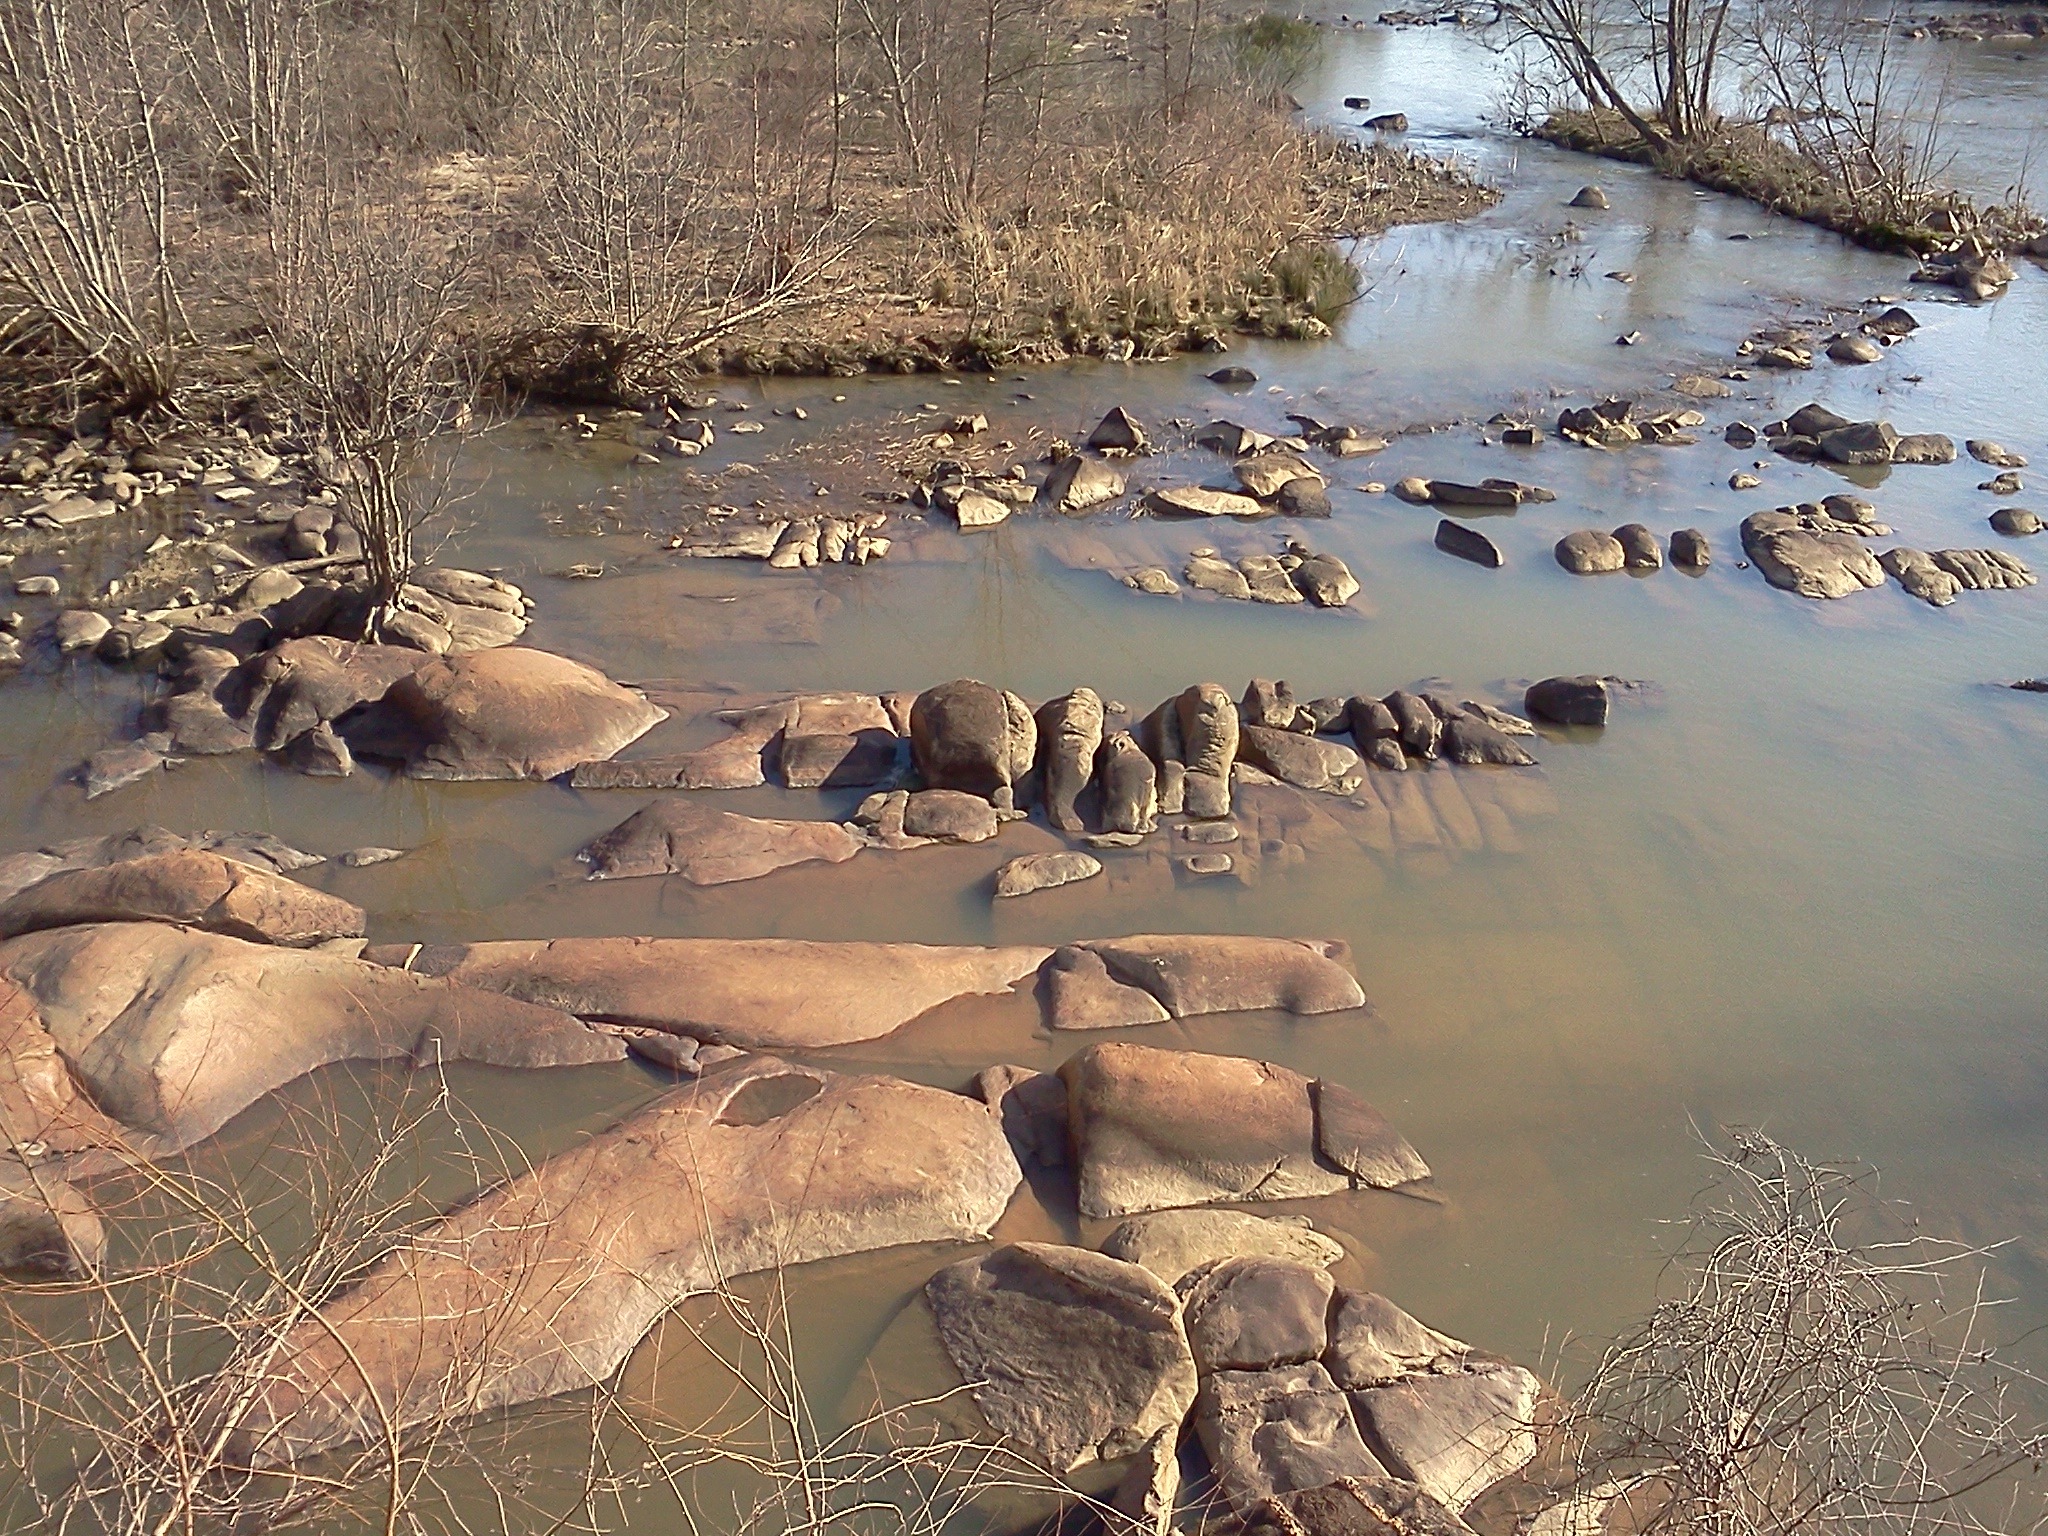
water, nature, wilderness, wet, stone, wildlife, environment, stream, reflection, peaceful, fresh, fauna, crocodile, rocks, outdoors, wetland